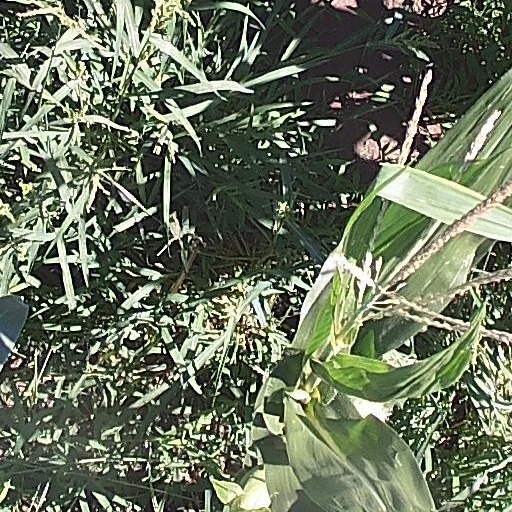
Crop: maize; corn